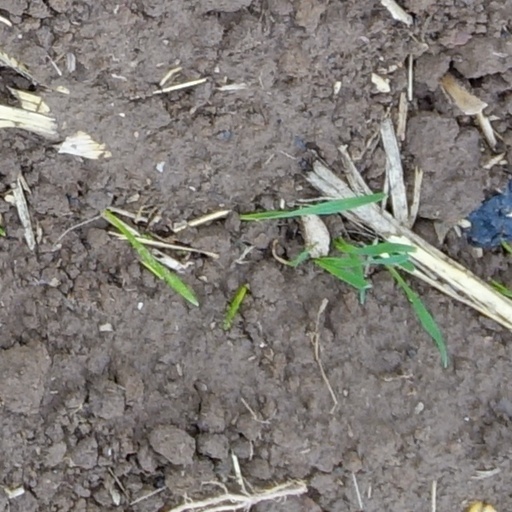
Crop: wheat